Nesflaten Chapel

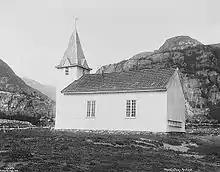
View of the church (c. 1912)

Nesflaten Chapel is a parish church of the Church of Norway in Suldal Municipality in Rogaland county, Norway. It is located in the village of Nesflaten. It is one of the two churches for the Suldal parish which is part of the Ryfylke prosti (deanery) in the Diocese of Stavanger. The white, wooden church was built in a long church design in 1853 using designs by the architect Hans Linstow. The church seats about 150 people.